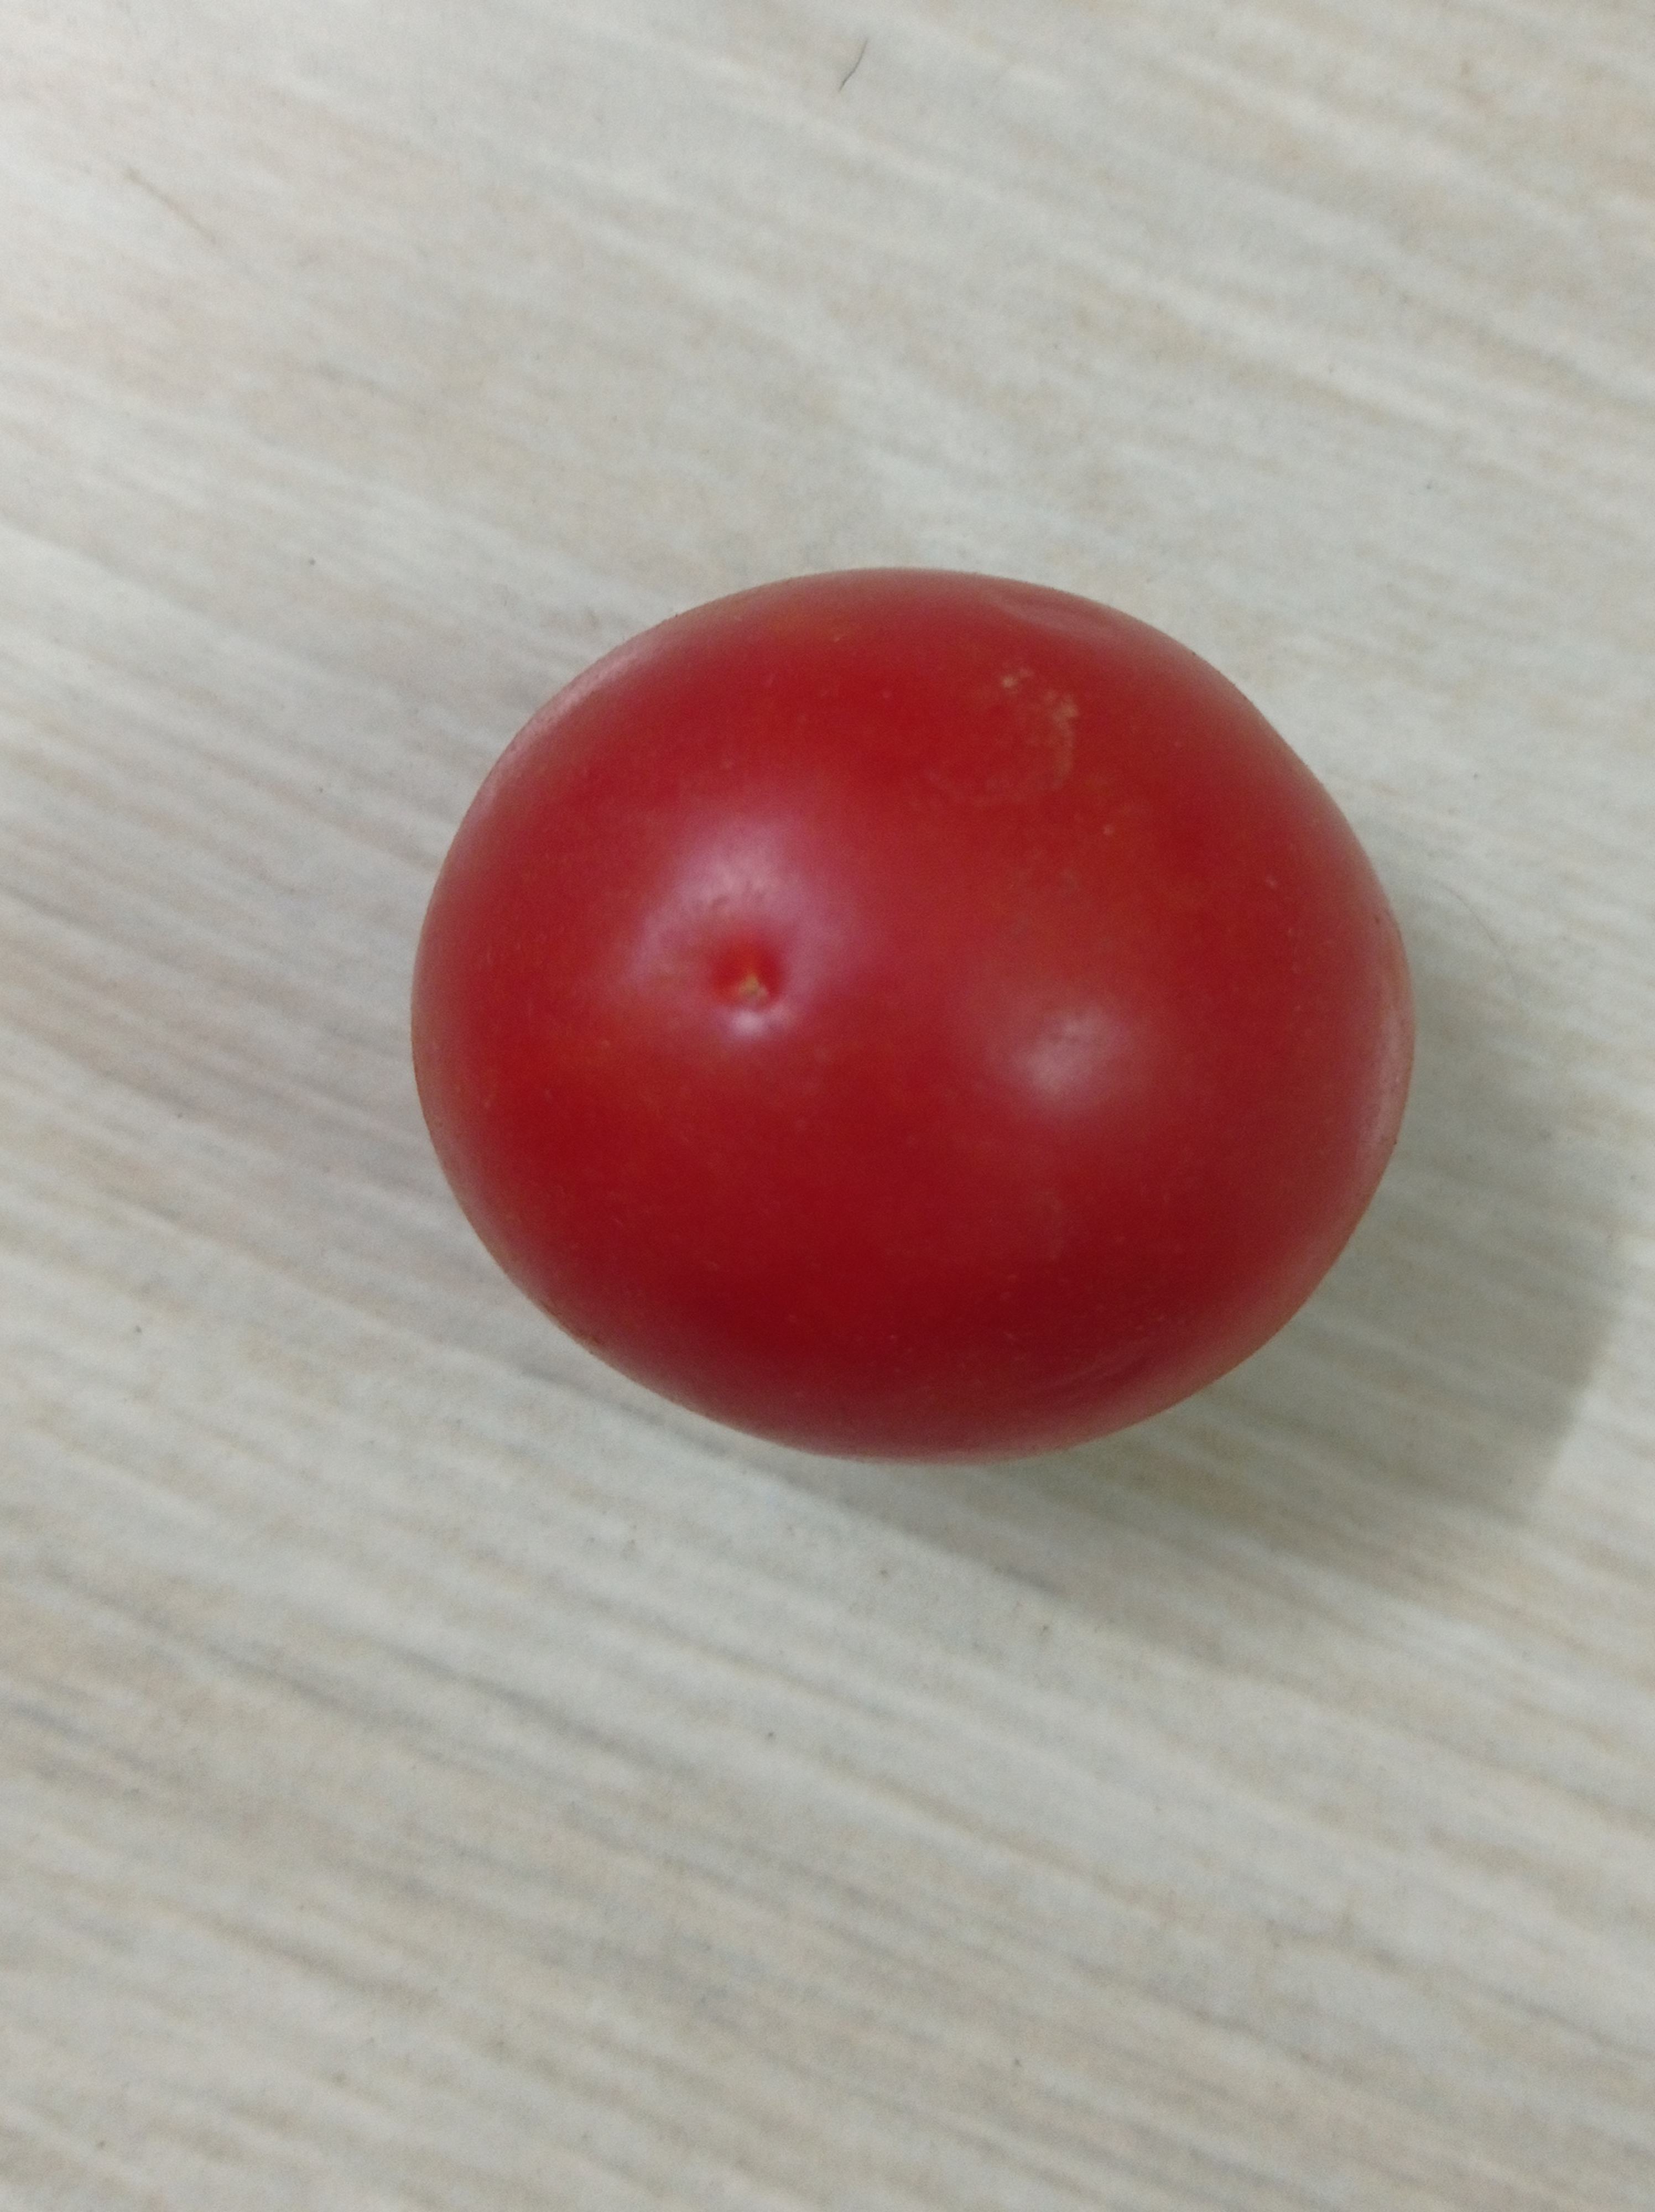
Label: Fresh